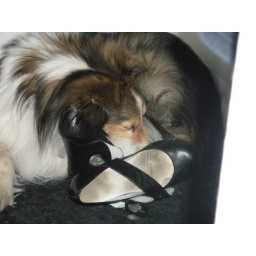
asleep in my shoes on the bathroom floor.. miss you kidlet!!!